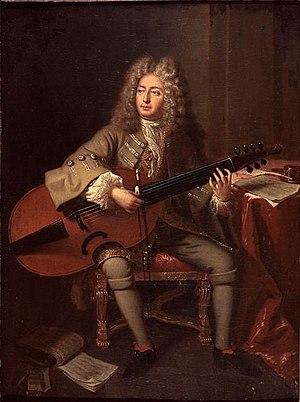
L’Andreas Bach Buch est un recueil manuscrit de 57 pièces pour clavier, compilé par Johann Christoph Bach, d'Ohrdruf, frère aîné de Jean-Sébastien Bach. La collection date probablement des années 1704 à 1713, mais comprend des pièces plus anciennes.